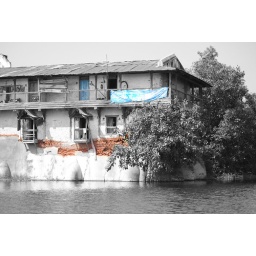
view of a old building from the lake near Dakore Temple.